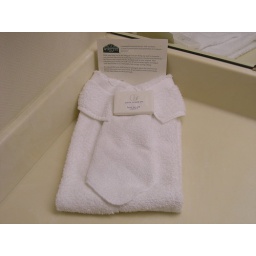
The Wingate Hotel in Bozeman, MT folds the guest towels into a shirt and necktie presentation.